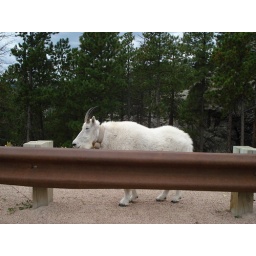
Resident mountain goat near Mt. Rushmore